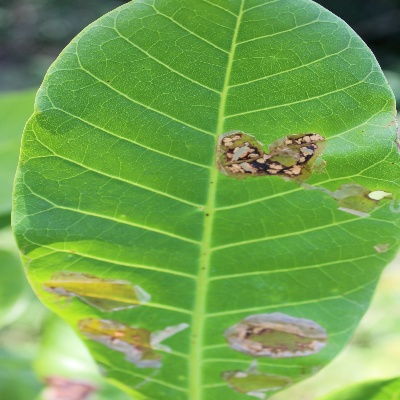
Crop: Cashew
Condition: leaf miner